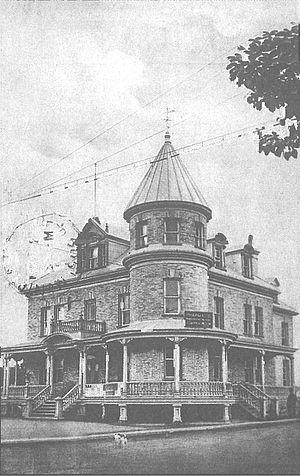
La Pharmacie Les Bains de J. Gauvreau (carte postale de J. O. Vallée de Rimouski) - (image provenant de L'Estuaire 2002 NO-2)
La maison Joseph-Gauvreau est un immeuble patrimonial situé à Rimouski dans la région du Bas-Saint-Laurent au Québec. Cette maison bourgeoise de style éclectique, construite en 1906 et 1907 pour le Dʳ Joseph Gauvreau, lui sert de résidence principale, abritant également son cabinet médical et une clinique d'hydrothérapie, dont la notoriété s’étendra à tout le Québec. Gauvreau est aussi l'un des pionniers de l'hygiène et de la médecine préventive au Québec. L'amputation d'un bras en 1909 le contraint à abandonner la pratique médicale et à déménager à Montréal.